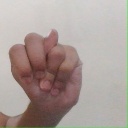
अक्षर: न